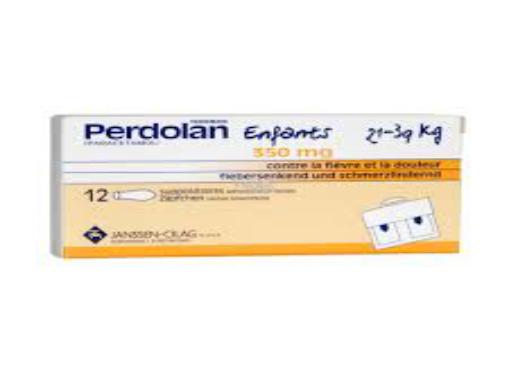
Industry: Medical